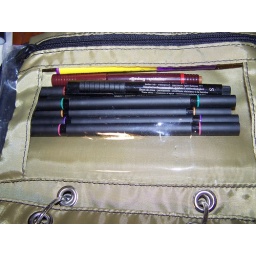
nylon sleeves in fish bag